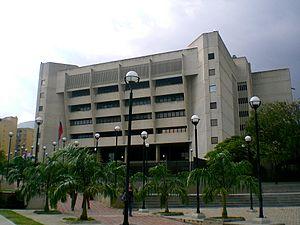
Le Tribunal suprême de justice est la plus haute instance judiciaire et est au sommet du pouvoir judiciaire au Venezuela. Il remplace, en 1999, la Cour suprême de justice. Il est actuellement présidé par Maikel Moreno.